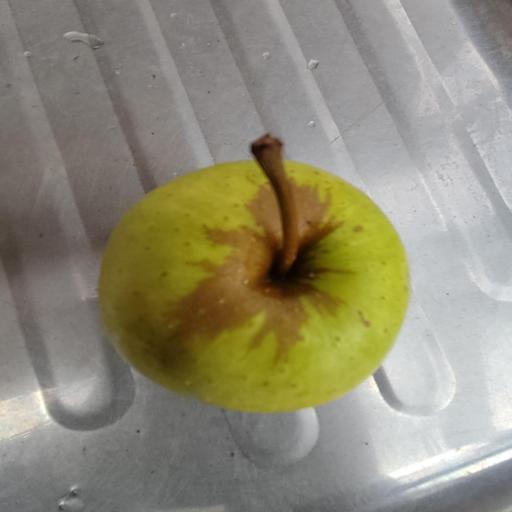
Crop type: Apple_Golden Delicious